Catherine de' Medici's building projects

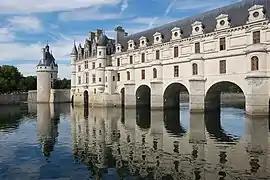
Catherine had two galleries built on Diane's bridge over the Cher at Chenonceau.

After de l'Orme's death, Jean Bullant replaced him as Catherine's chief architect. In 1572, Catherine commissioned Bullant to build a new home for her within the Paris city walls. She had outgrown her apartments at the Louvre and needed more room for her swelling household. To make space for the new scheme and its gardens, she had an entire area of Paris demolished.